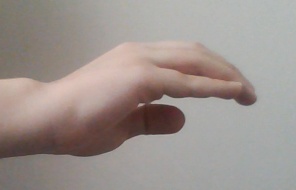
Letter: jeem